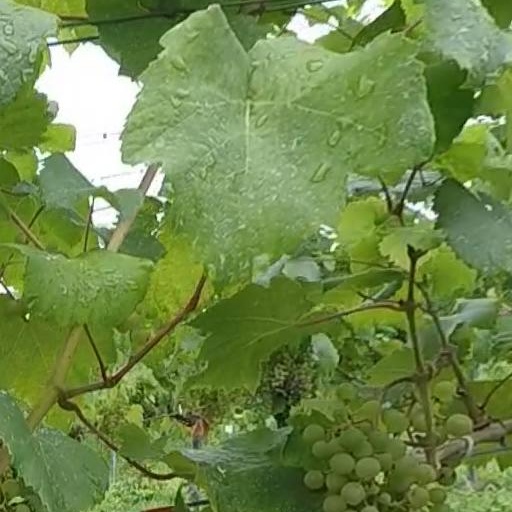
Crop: grape